Mohammad Al Gaz

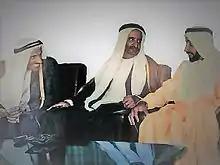
Sheikh Zayed of Abu Dhabi, Sheikh Rashid of Dubai, and Mohammad Al Gaz shortly after Unification.

Al Gaz was born in Al Dhagaya, Deira in 1920 to a modest family. His father, Abdulla Mohamed AlFalasi, passed away unexpectedly when Al Gaz had barely reached adolescence. Despite this, his mother enrolled him in the illustrious Al Ahmadiya School to study under notable theologians such as Sheikh Mohamed Nour AlMuhairi.